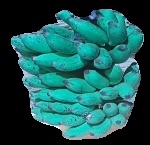
Variety: elakki-bale
Grade: grade3